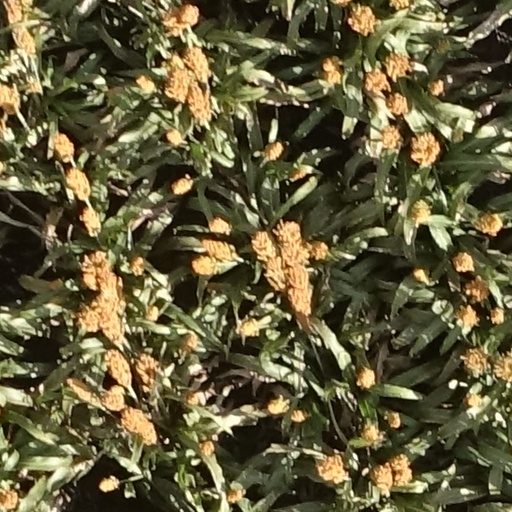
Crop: sorghum